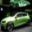
Label: automobile